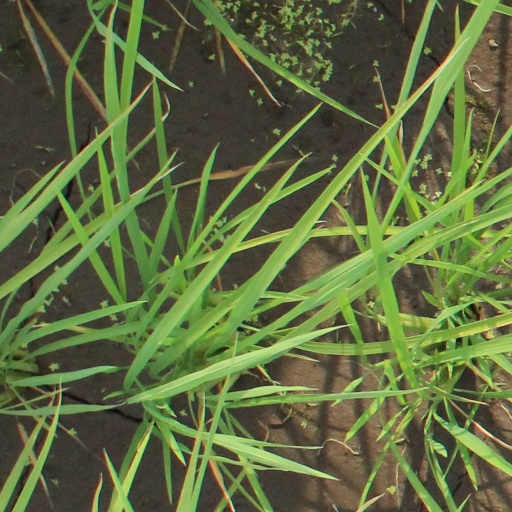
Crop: rice